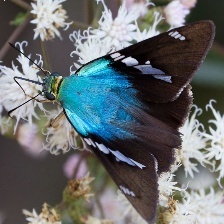
Species: TWO BARRED FLASHER